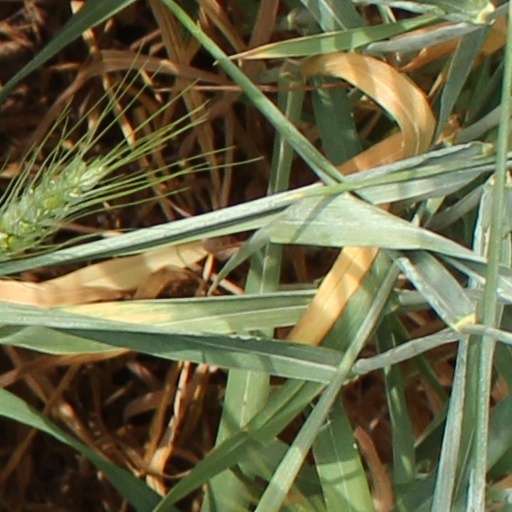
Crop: wheat